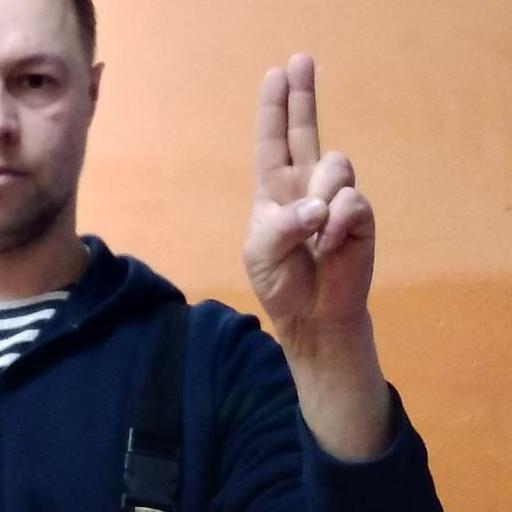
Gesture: two_up